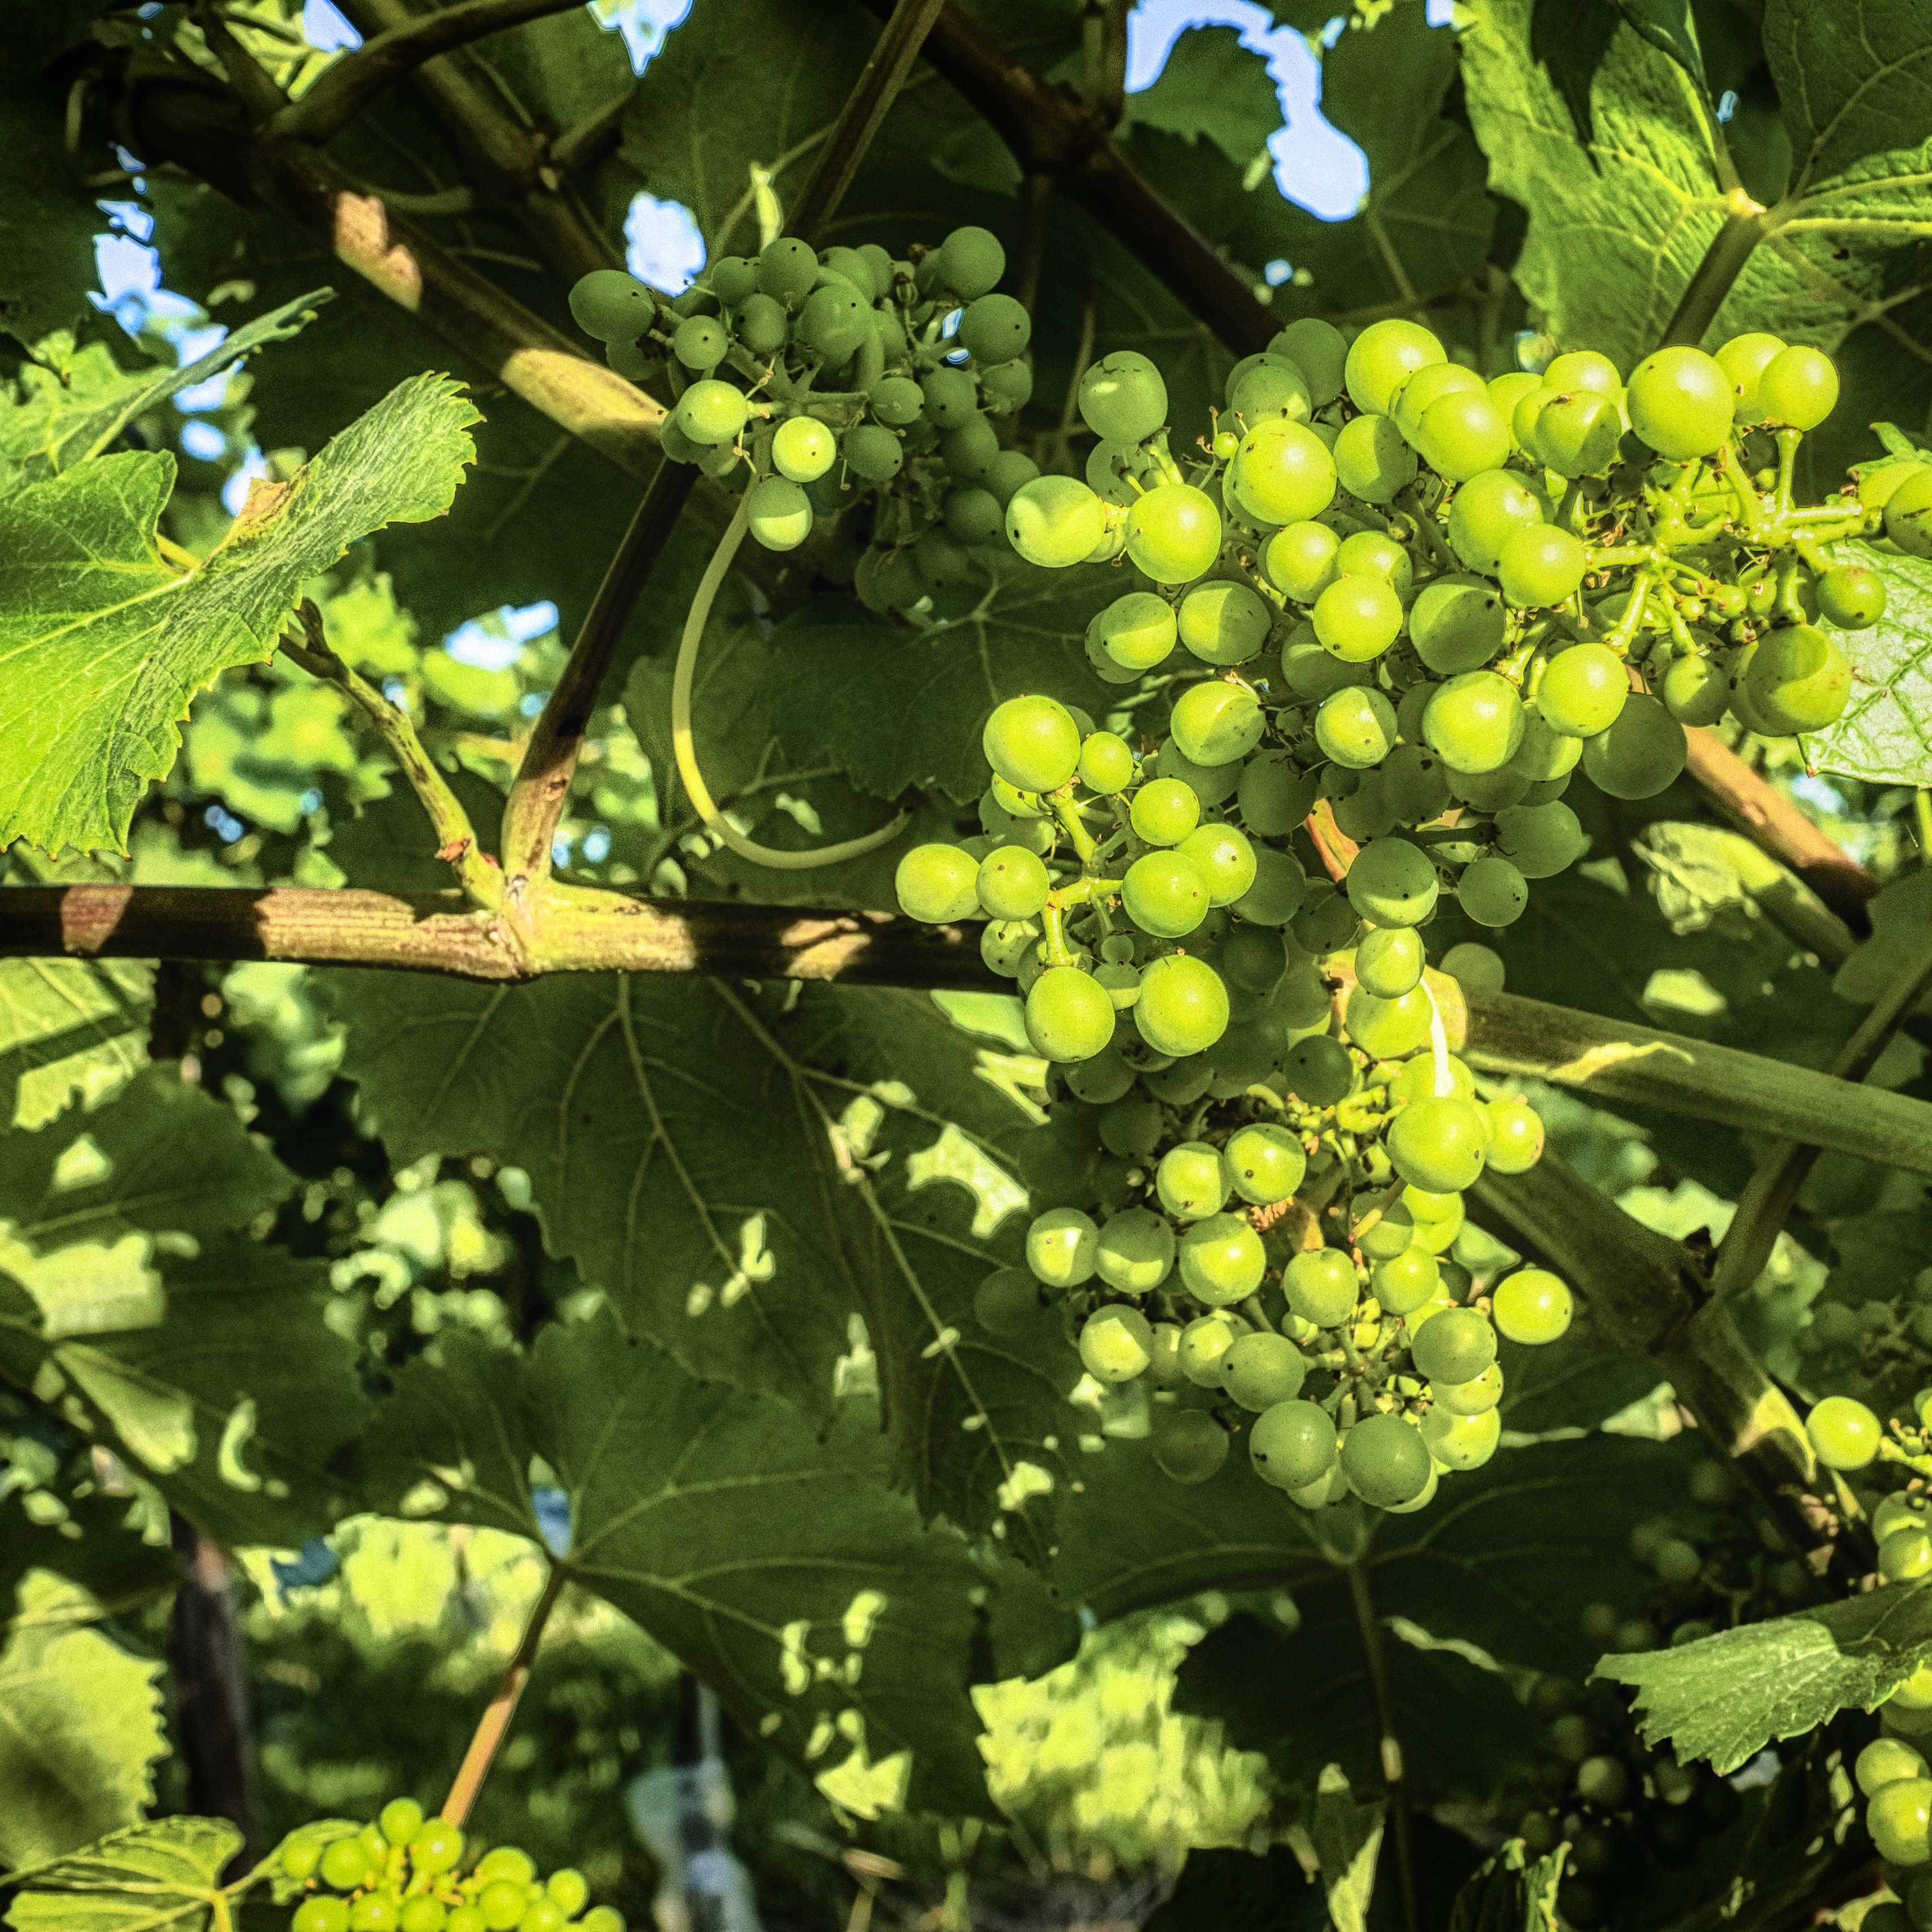
branch, light, plant, grape, vine, fruit, berry, flower, rural, food, green, produce, evergreen, agriculture, flora, shrub, grapes, leafs, ripening, flowering plant, vitis, coccoloba uvifera, land plant, grapevine family